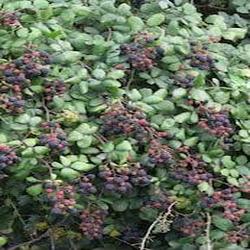
Label: Blackberry